Banaras Hindu University

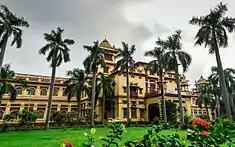

Founded in 1898 as the Central Hindu College, the Faculty of Arts is the oldest faculty of the university. It offers courses in History, Culture, Philosophy, Languages, Literature along with various professional and vocational courses. Due to its nature of age, it is also called the 'Mother faculty' of the university.